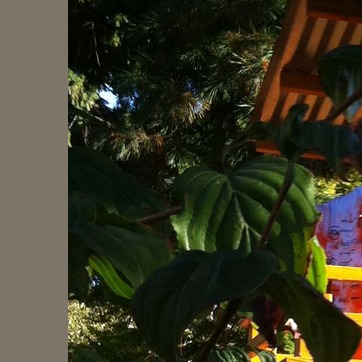
Material: foliage